Dolorous Stroke

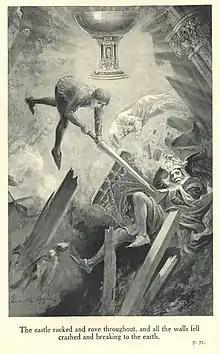
Sir Balin stabbing the Fisher King in Lancelot Speed's illustration for James Knowles' "The Legends of King Arthur and His Knights" (1912)

The Dolorous Stroke is a trope in Arthurian legend and some other stories of Celtic origin. In its fullest form, it concerns the Fisher King (King Pellehan or Anfortas), the guardian of the Holy Grail, who falls into sin and consequently suffers a wound from a mystical weapon (often the Spear of Destiny from Christian eschatology). He becomes the Maimed King, and his kingdom suffers similarly, becoming the Wasteland: neither will be healed until the successful completion of the Grail Quest.